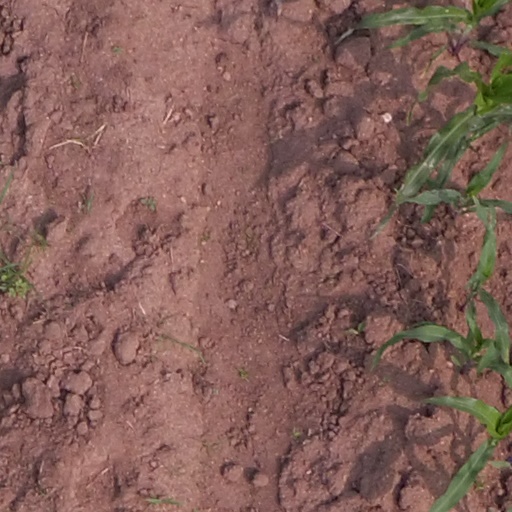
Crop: maize; corn